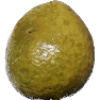
Label: guava